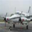
Label: airplane